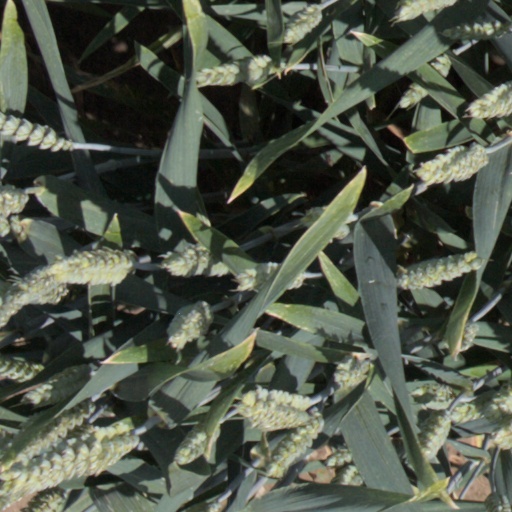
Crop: wheat